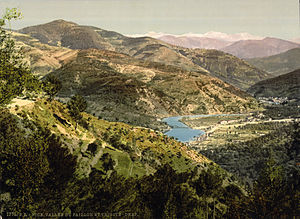
Paillon (flod)
Paillon dalen
Paillon er en fransk flod, der udmunder i Middelhavet i Nice. Floden har i tidens løb været et vigtigt vandløb i Nice, da det danner den vestlige grænse for den gamle bydel i Nice.